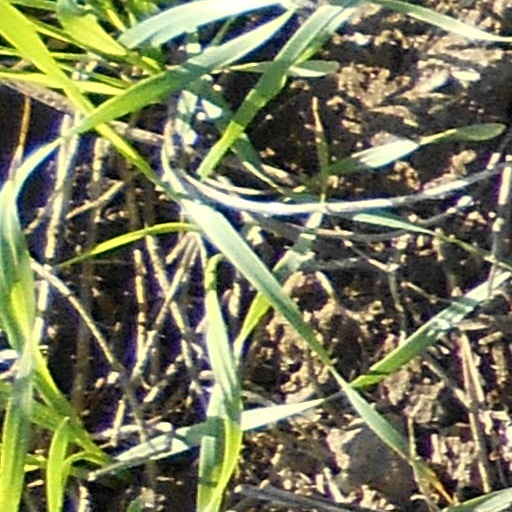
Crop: wheat